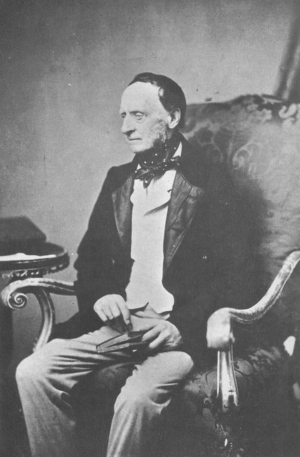
Klemens Wenzel, comte, puis second prince de Metternich-Winneburg-Beilstein, né le 15 mai 1773 à Coblence et mort le 11 juin 1859 à Vienne, est un diplomate et un homme d'État autrichien.